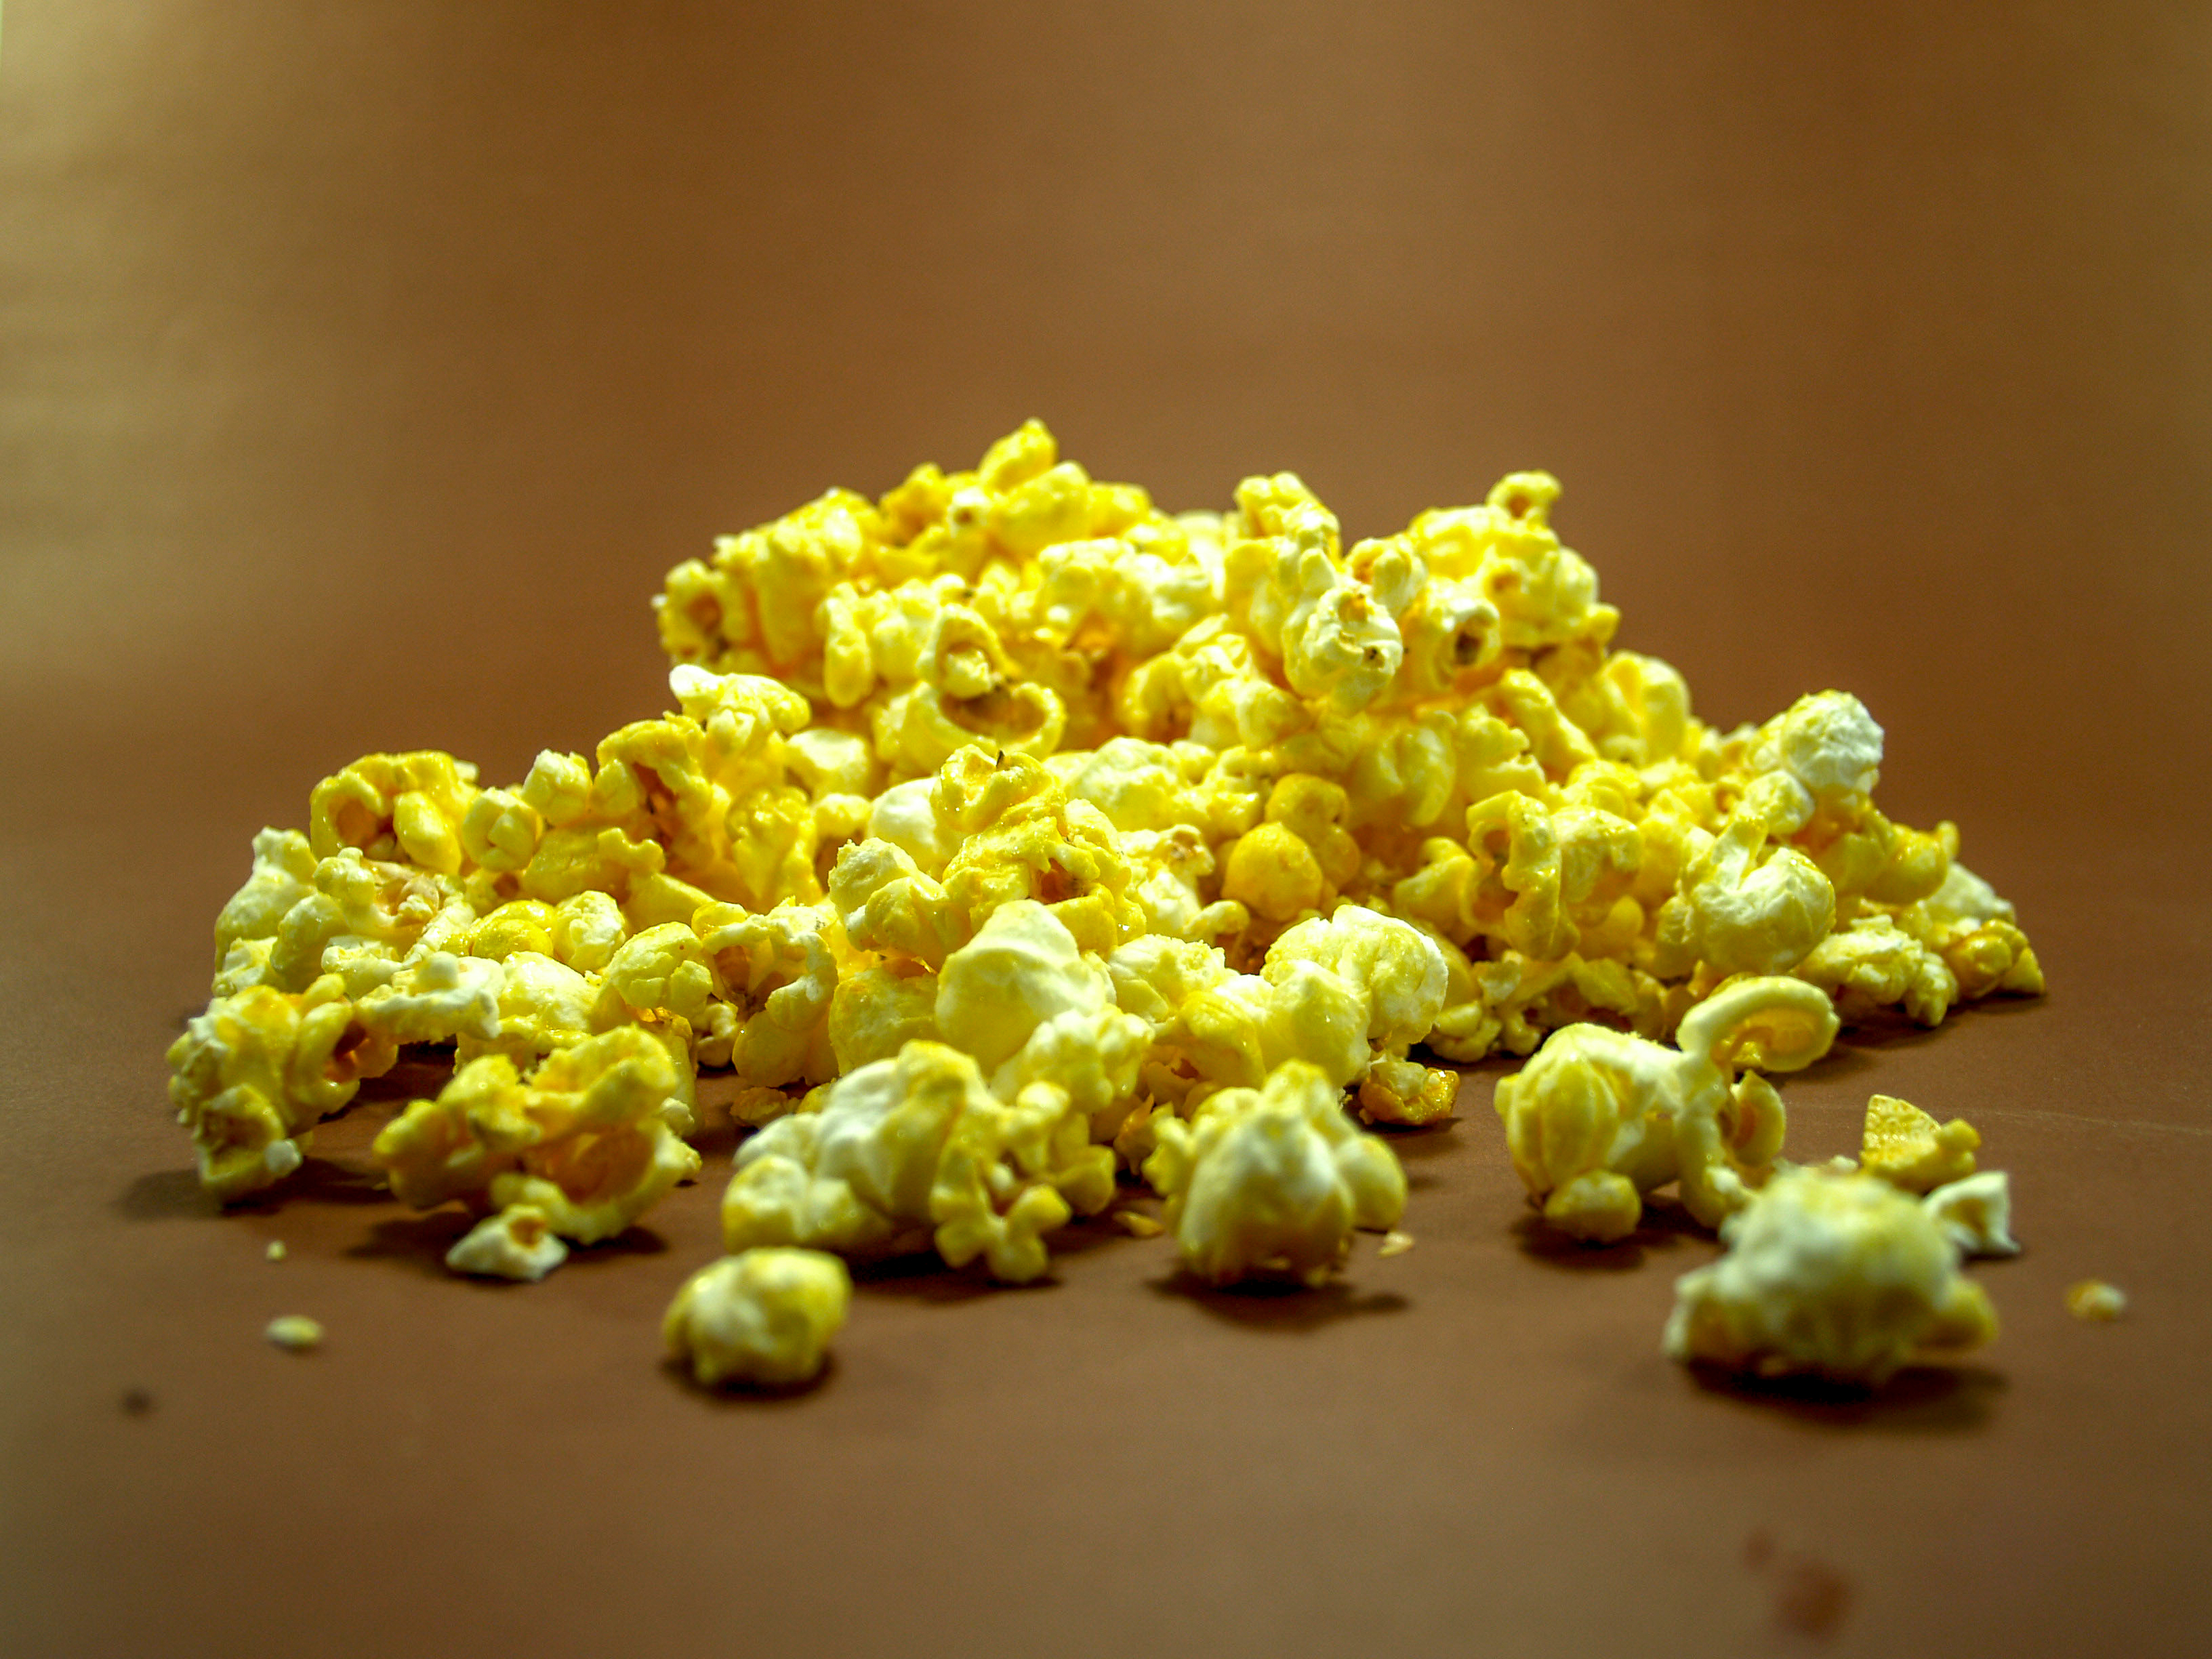
snack, popcorn, food, white, corn, delicious, background, cinema, entertainment, isolated, nobody, salty, classic, full, macro, movie, tasty, refreshment, pop, crunchy, fresh, yellow, fastfood, pack, closeup, fast, bucket, nutrition, dessert, texture, kettle corn, vegetarian food, macro photography